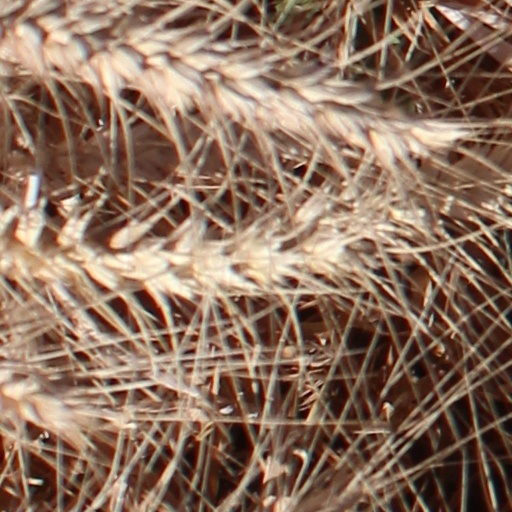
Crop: wheat